University of Edinburgh Business School

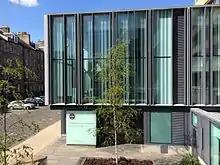
Main entrance

The University of Edinburgh Business School (abbreviated as UEBS) is the business school of the University of Edinburgh in Scotland. The university has offered business education since 1919, and the MBA degree since 1980. The business school is tied to the University of Edinburgh, which received its royal charter in 1582.